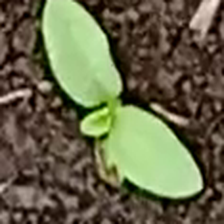
Weed species: Kena_(Commplina_benghalensio)